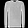
Label: Pullover